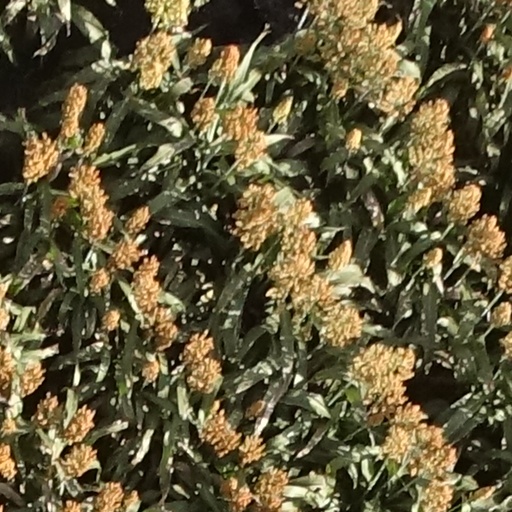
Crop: sorghum